Palazzo della Borsa, Naples

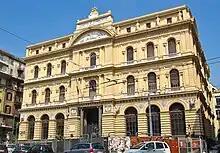
Palace front

The Palazzo della Borsa is a monumental 19th-century palace located in the Piazza of the same name in Naples, region of Campania, Italy. The building, built in an academic and elaborate Neo-renaissance style formerly housed the local stock exchange (Bourse), but now home to the Neapolitan Chamber of Commerce.